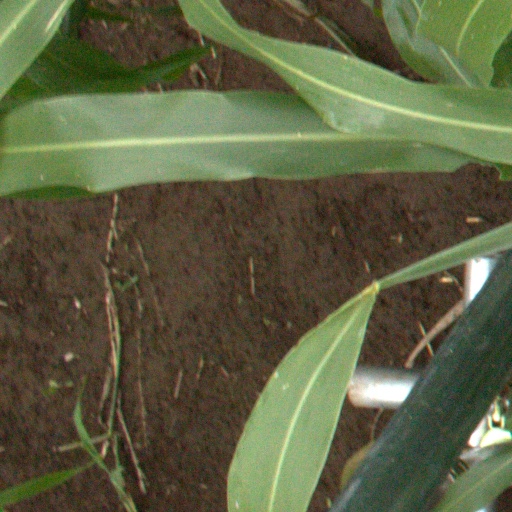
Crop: sorghum